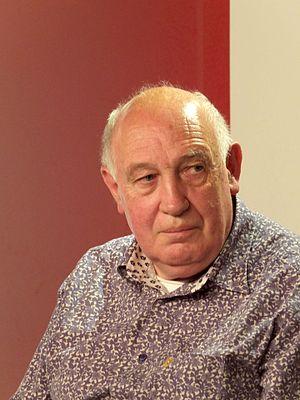
Raymond Depardon lors de la présentation de son film Journal de France, co-réalisé avec Claudine Nougaret, le 16 juin 2012 à la FNAC Montparnasse, Paris.